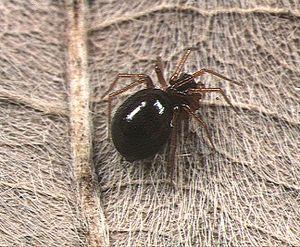
Gongylidioides est un genre d'araignées aranéomorphes de la famille des Linyphiidae.